L'Art de péter

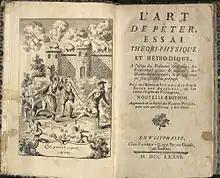
"L'Art de péter" (In Westphalia, Chez Florent-Q, rue Pet-en-Gueule, au Soufflet, MDCCLXXVI)

L'Art de péter ("The Art of Farting") is a satirical and humorous pseudo-medical essay by Pierre-Thomas-Nicolas Hurtaut, published anonymously in 1751. The essay explores the topic of flatulence in a comedic and exaggerated manner, discussing various aspects such as different types of farts, their sounds, smells, and potential social implications.